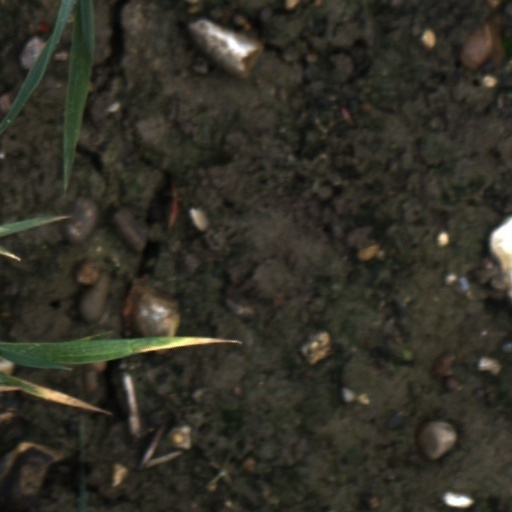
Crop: wheat